Denman Estate Park

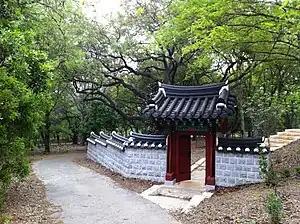

Denman Estate Park is the name of a city park located in northwest San Antonio, Texas, USA.